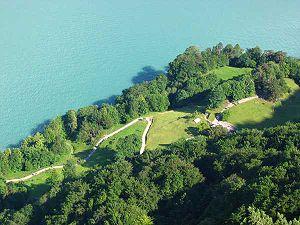
Le Grütli est une prairie située au bord du lac des Quatre-Cantons, dans la commune uranaise de Seelisberg, en Suisse.
Les mythes fondateurs de la Suisse relatent divers événements légendaires associés aux épisodes de l'Histoire de la Suisse ancienne.
La Société suisse d’utilité publique encourage idéologiquement et concrètement les activités d’utilité publique et de bienfaisance en Suisse.